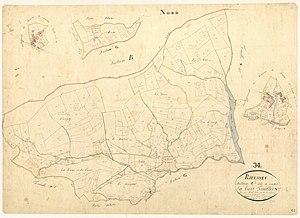
Rieussec. - Cadastre napoléonien
Rieussec est une commune française située dans le département de l'Hérault en région Occitanie.